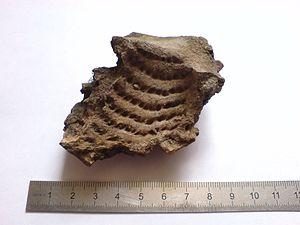
Ce fossil a été trouvé dans l'Ognon, entre Villersexel et Bonnal.
L'Ognon est une rivière située dans l’est de la France en région Bourgogne-Franche-Comté, dans les départements de la Côte-d'Or, du Doubs, du Jura et de la Haute-Saône.